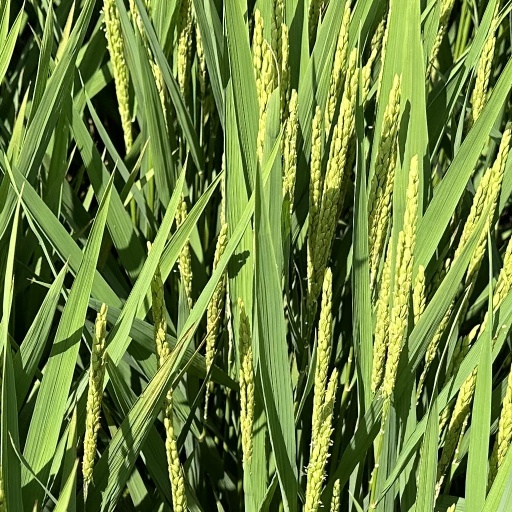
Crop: rice